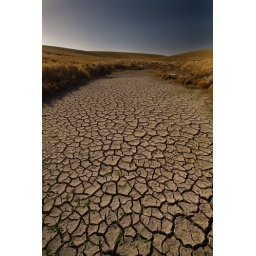
Dried lake bed near Timaru